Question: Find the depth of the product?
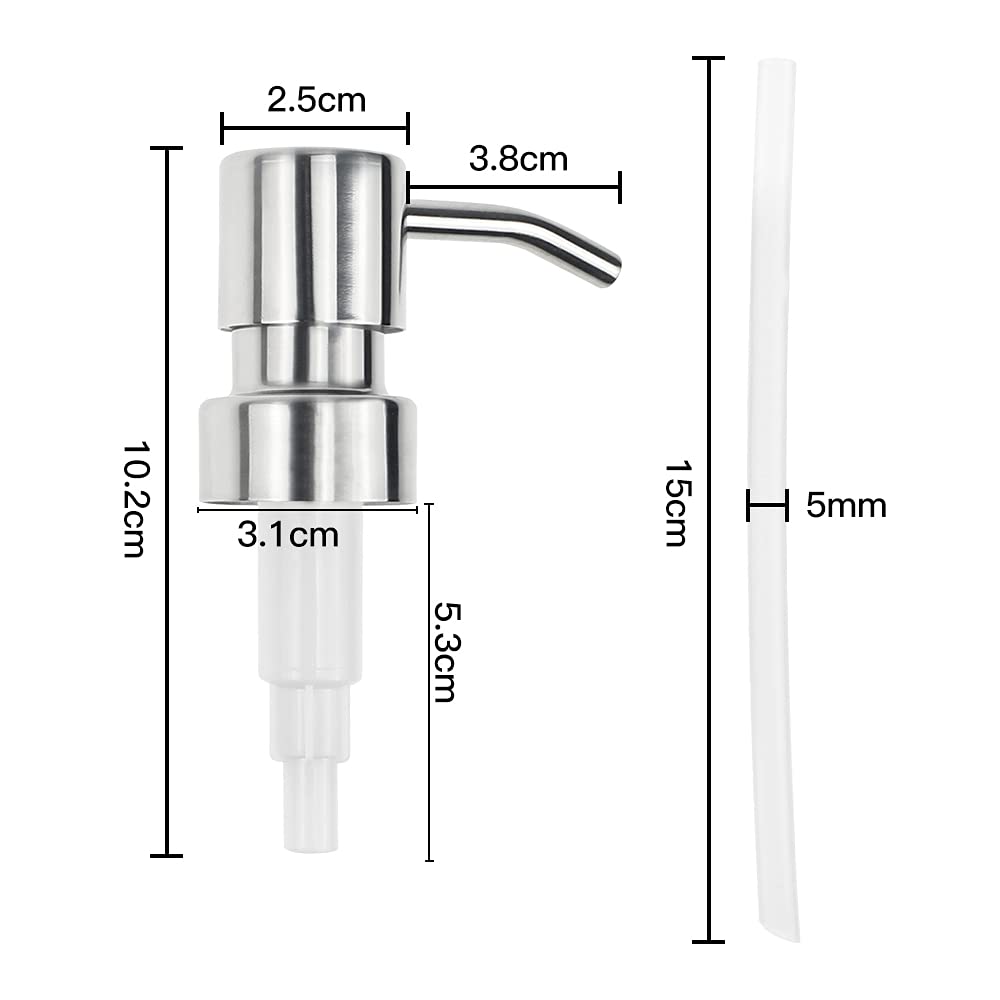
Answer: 10.2 centimetre